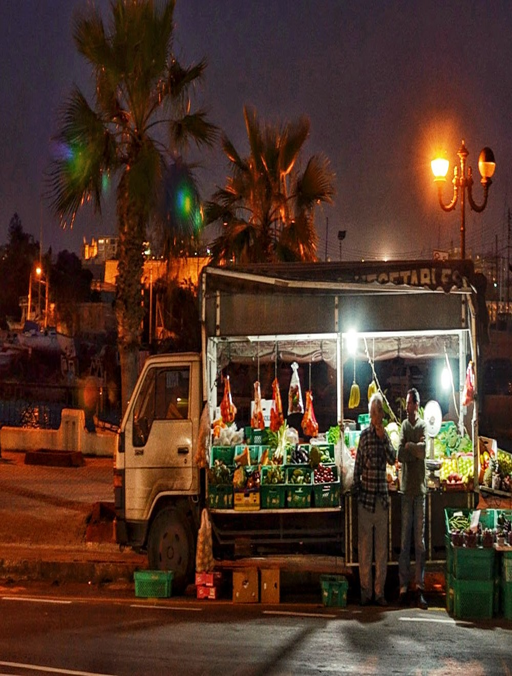
a fruit and vegetable stand working well into the night .